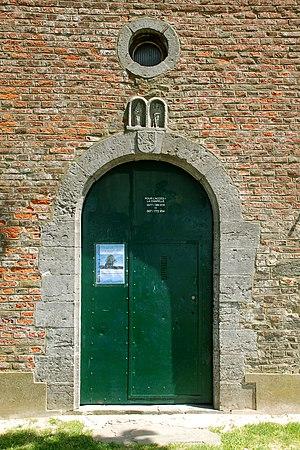
Belgique - Bousval - Chapelle du Try-au-Chêne
La chapelle du Try-au-Chêne, également appelée chapelle de Notre-Dame de Hault, est une chapelle rurale située à Bousval, village dépendant de la ville belge de Genappe, en Brabant wallon.